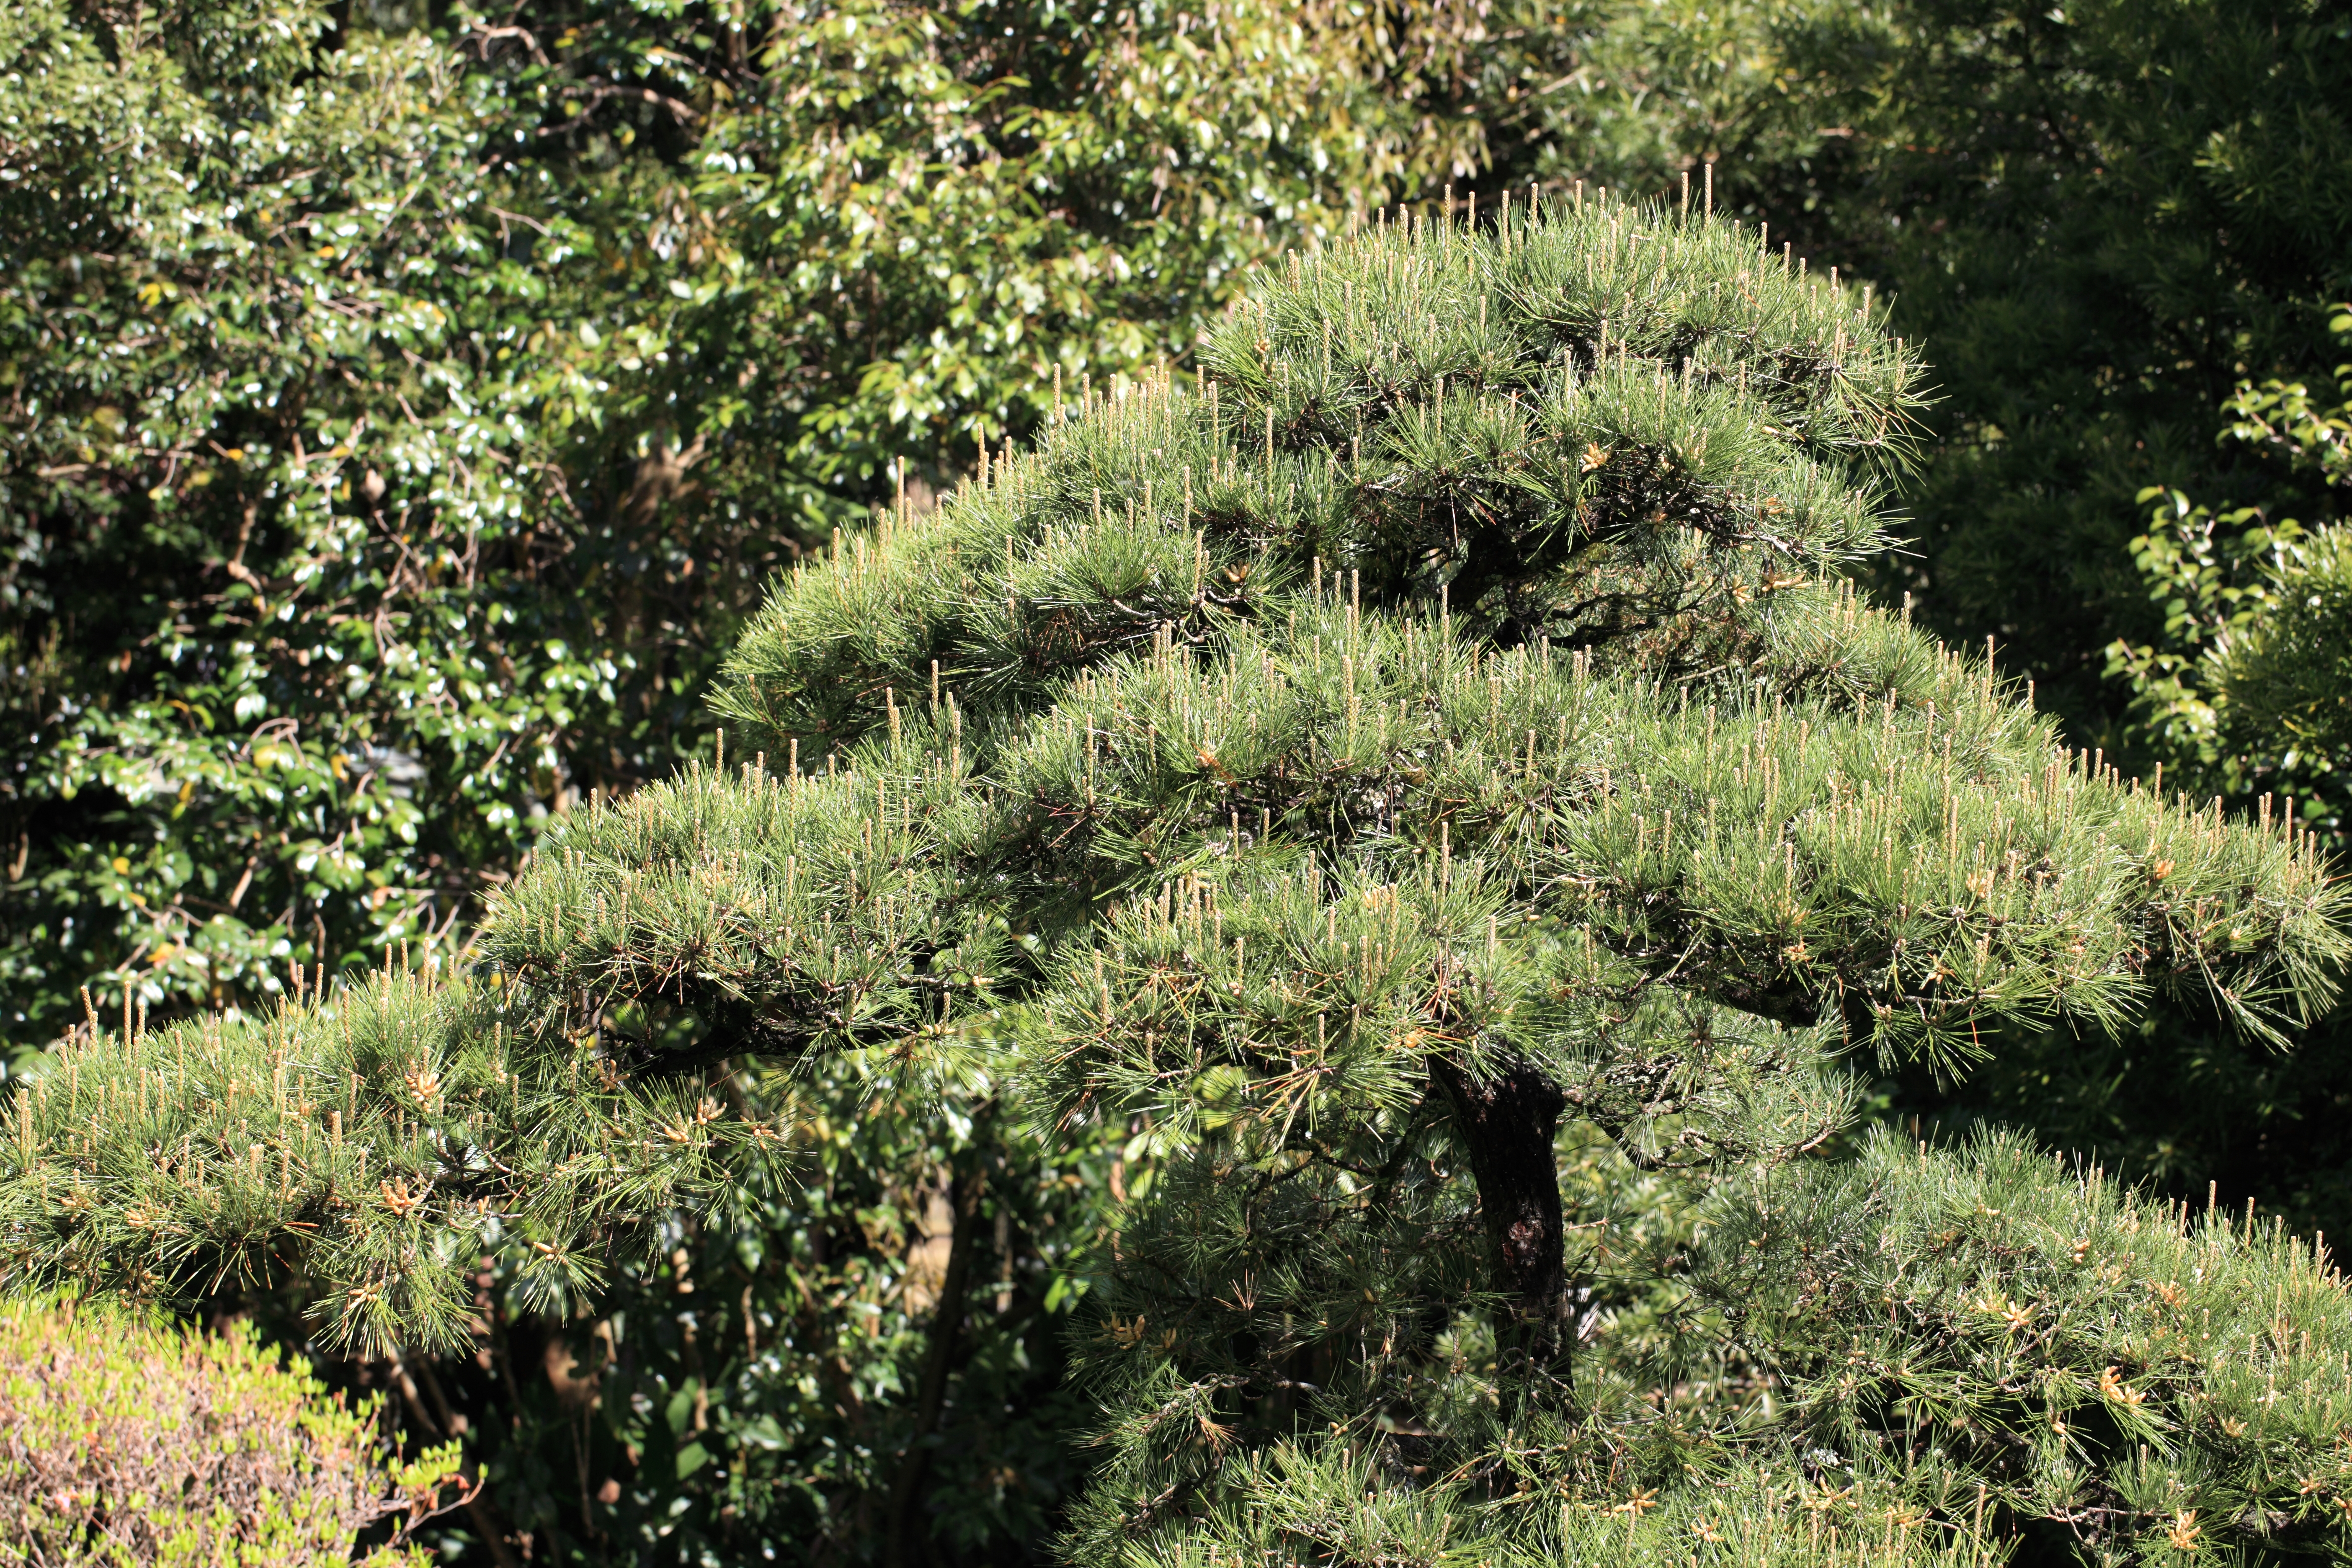
tree, plant, flower, high, produce, evergreen, botany, garden, flora, conifer, spruce, temple, japanese, shrub, 5d, style, hires, markii, ecosystem, hi, res, resolution, shizuoka, togeppousaiokuji, flowering plant, biome, woody plant, temperate coniferous forest, land plant